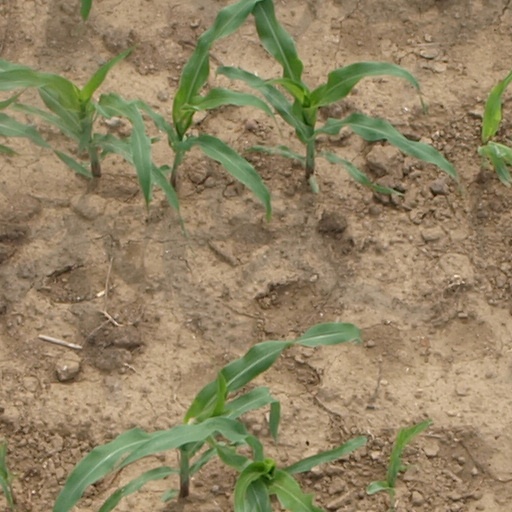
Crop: maize; corn